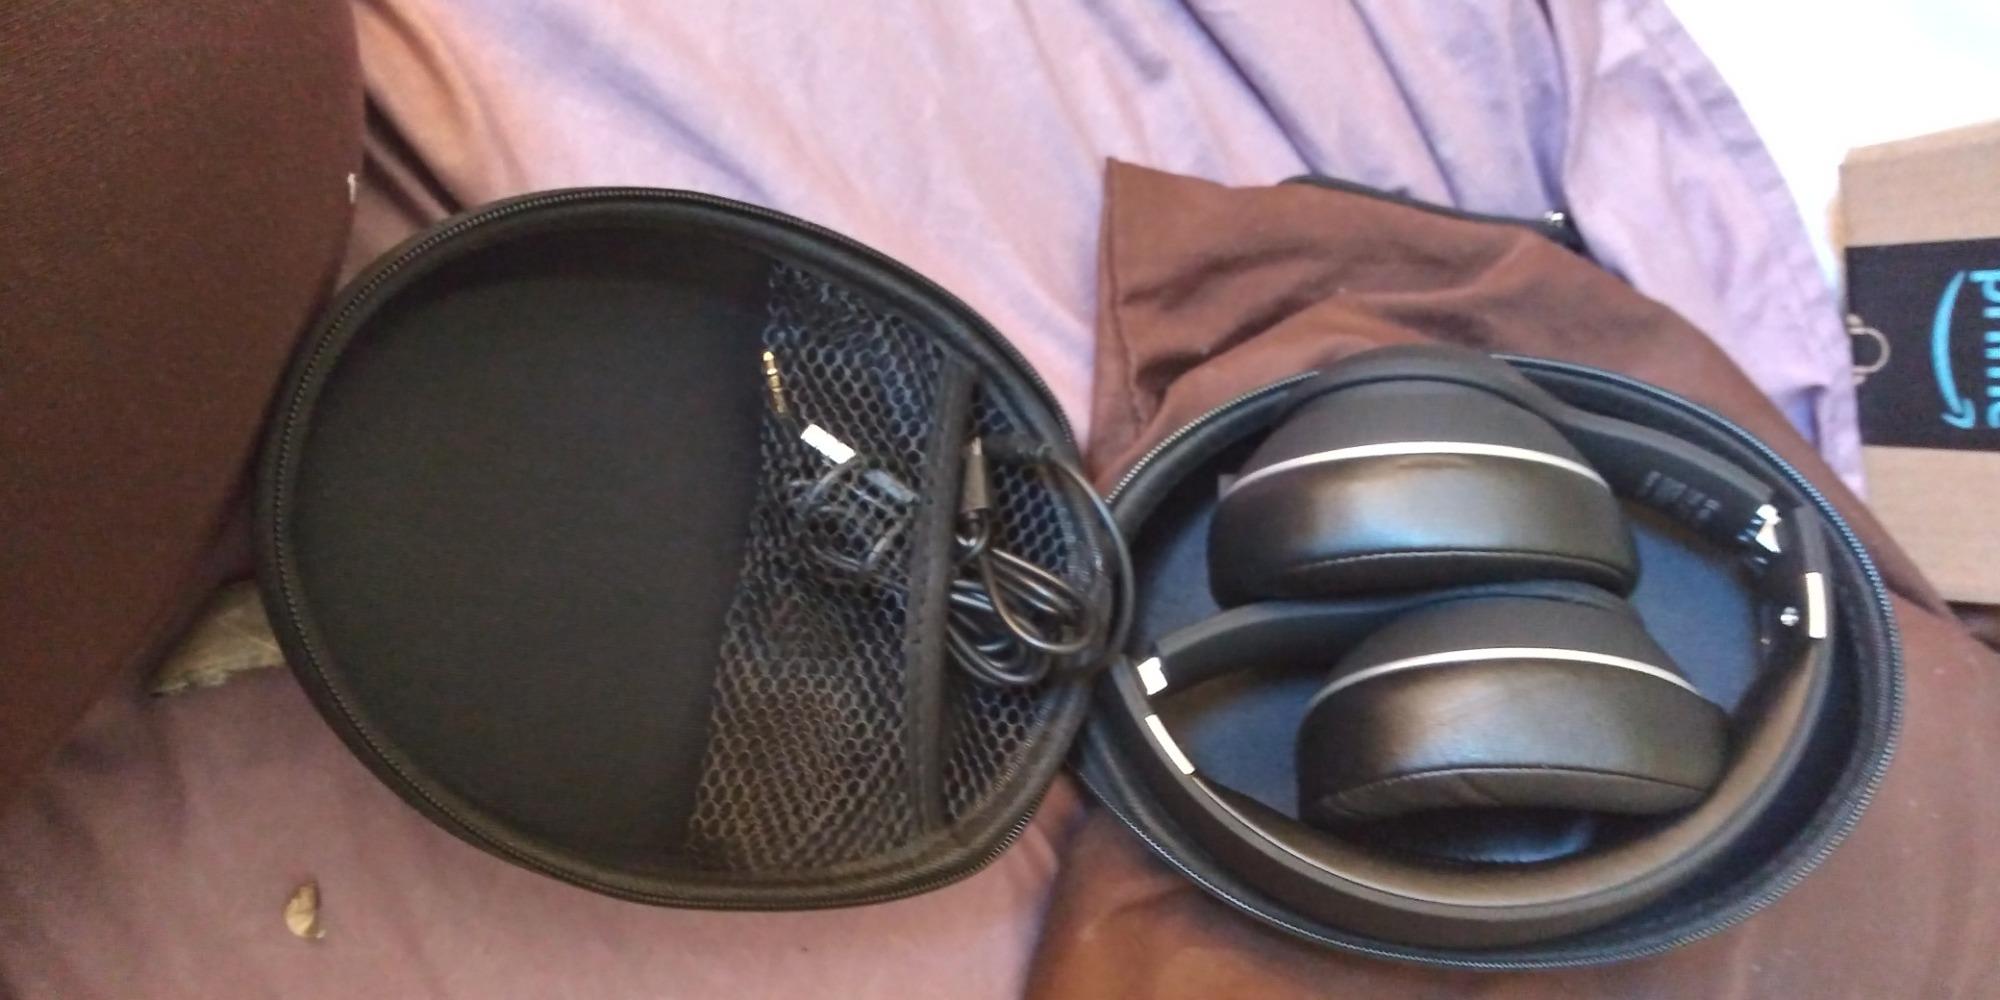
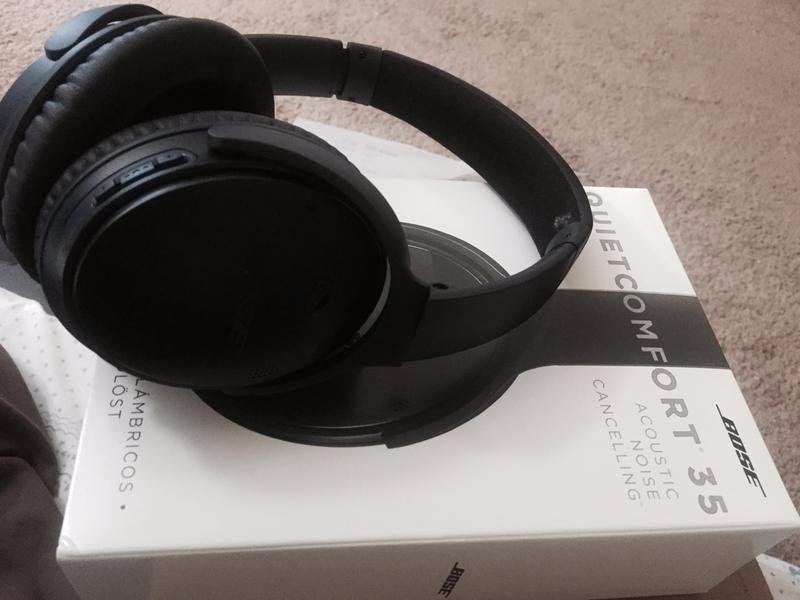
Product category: headphones
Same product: no